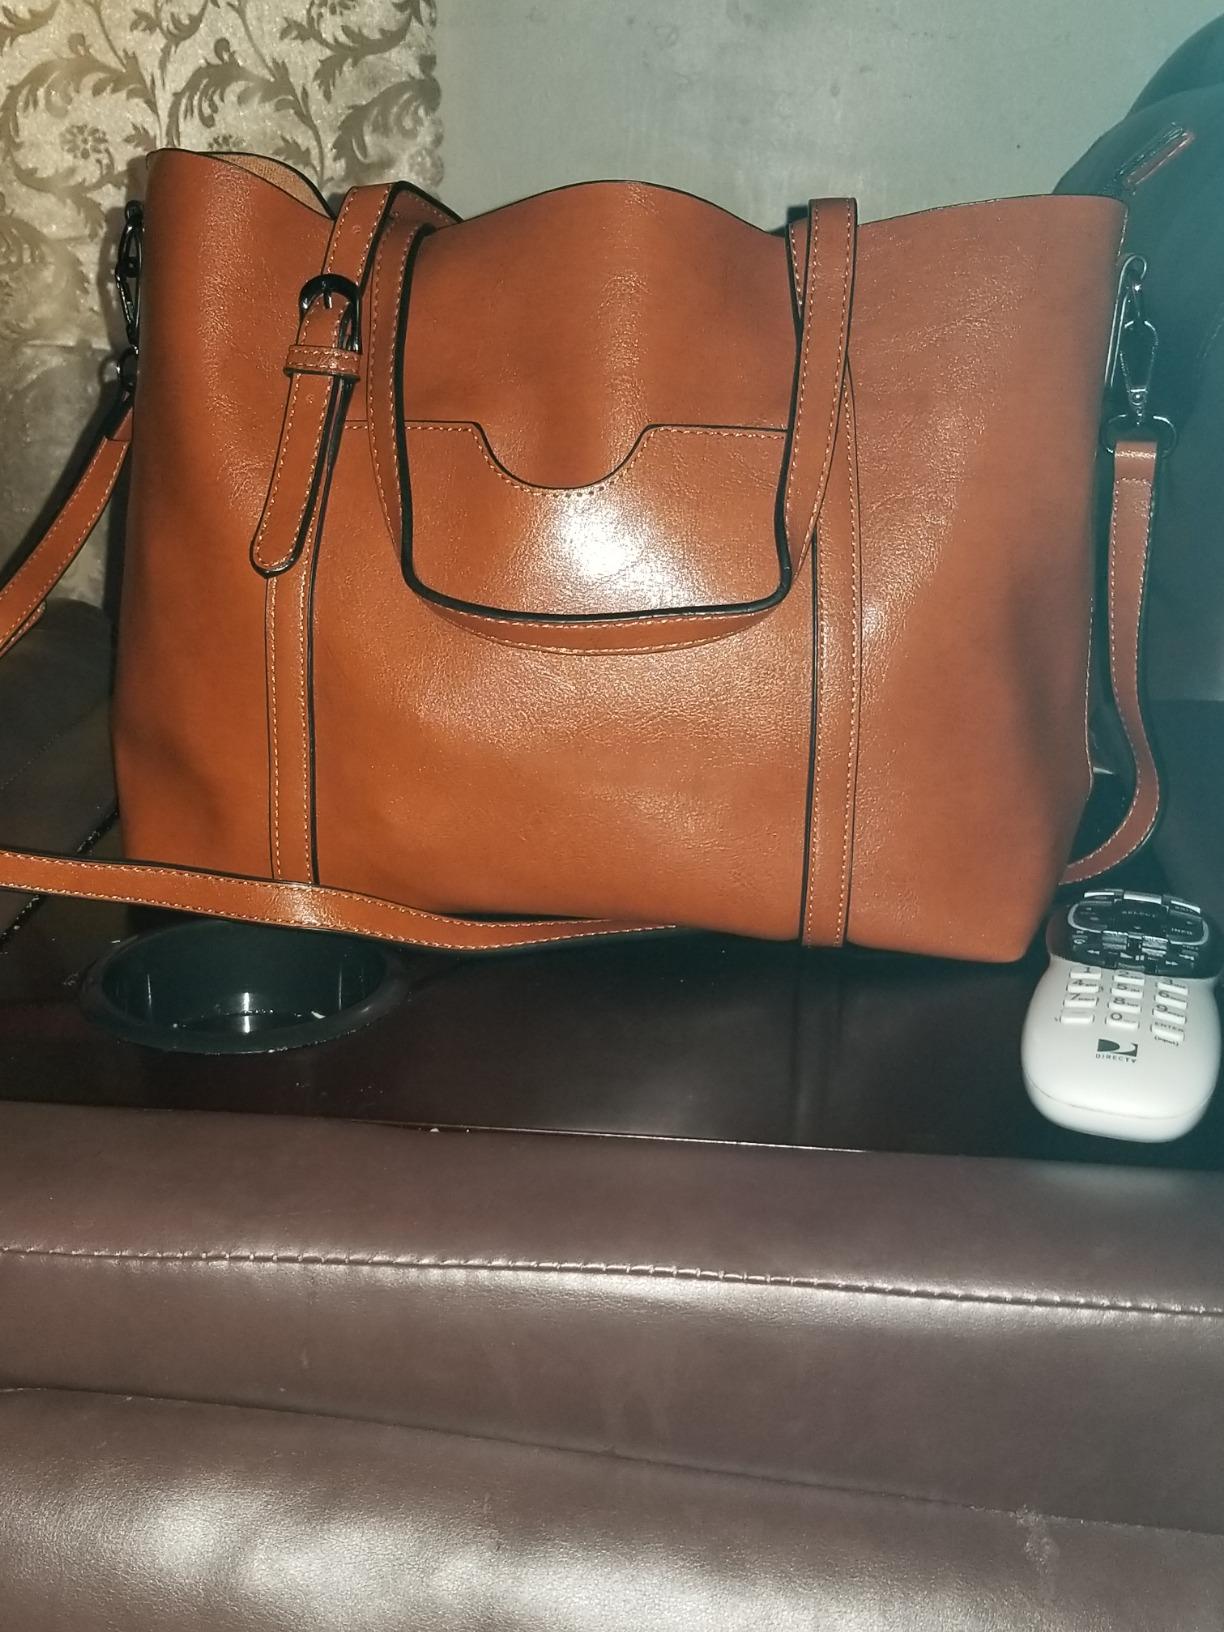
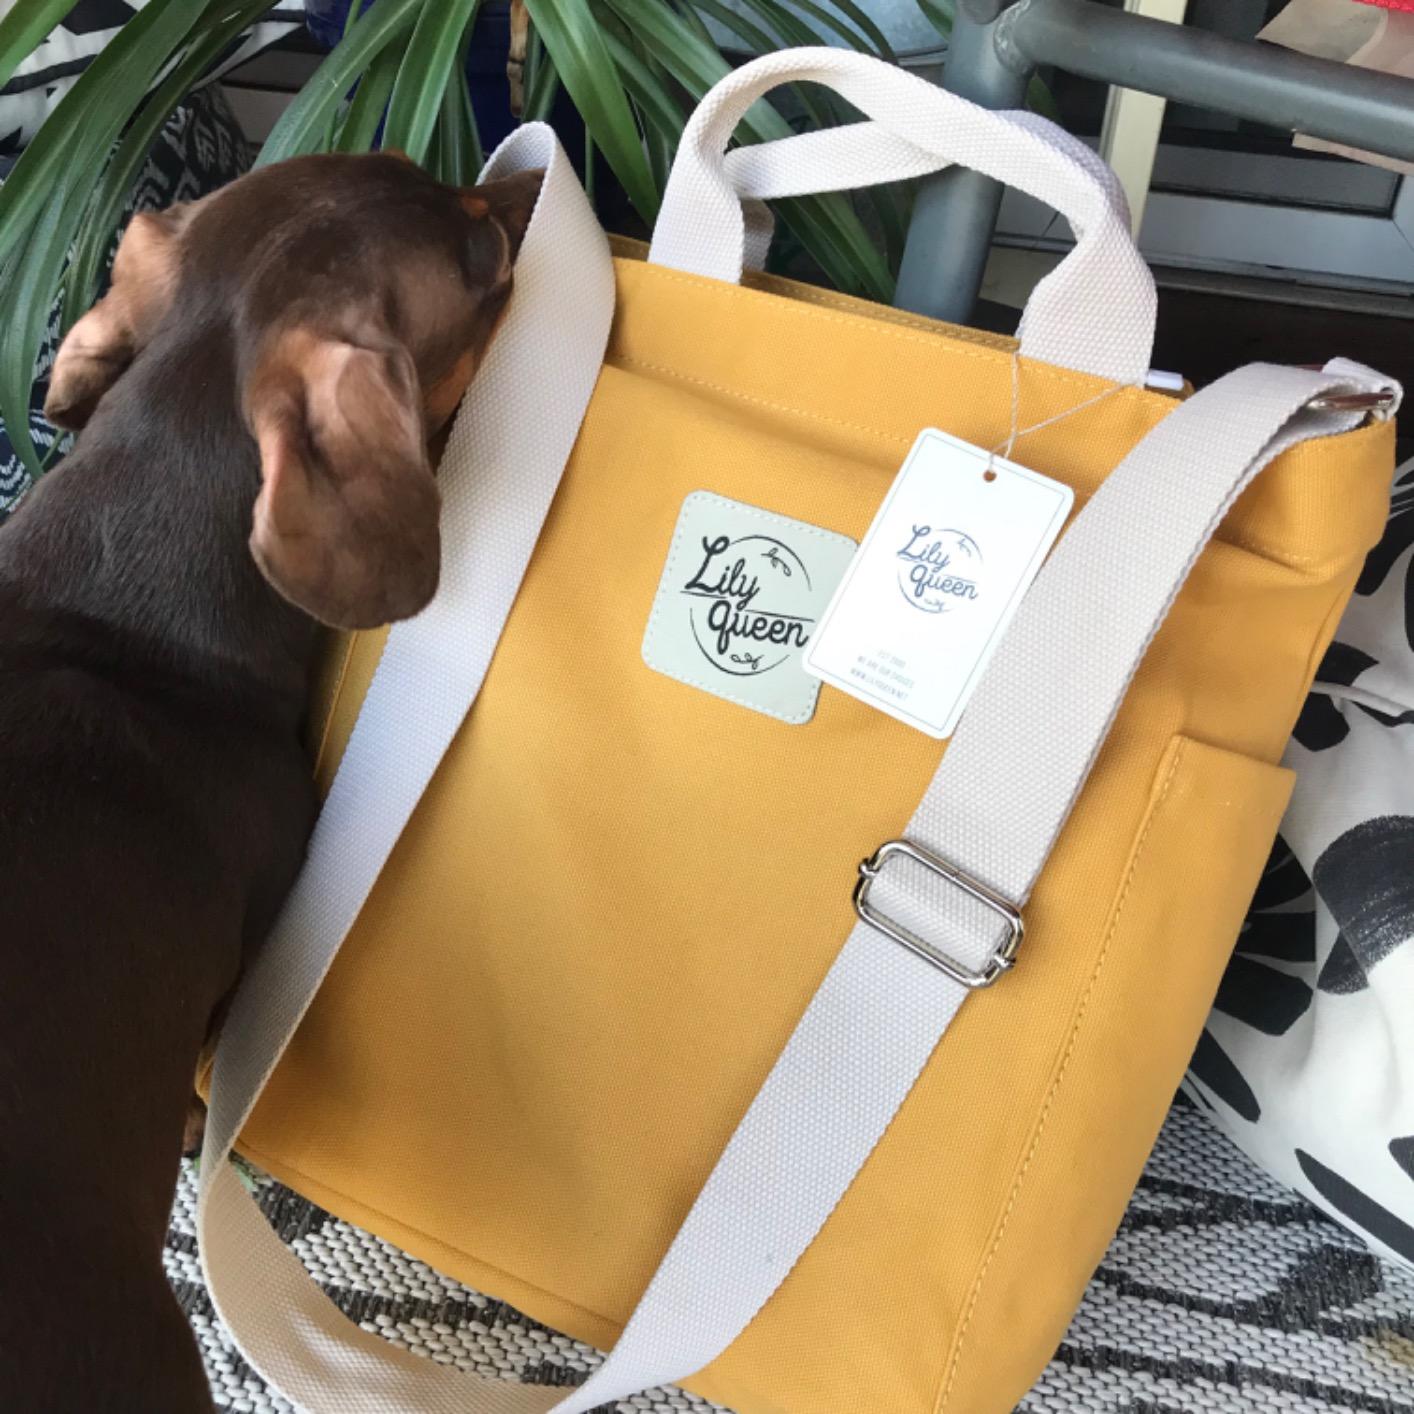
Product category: accessories_handbag
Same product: no